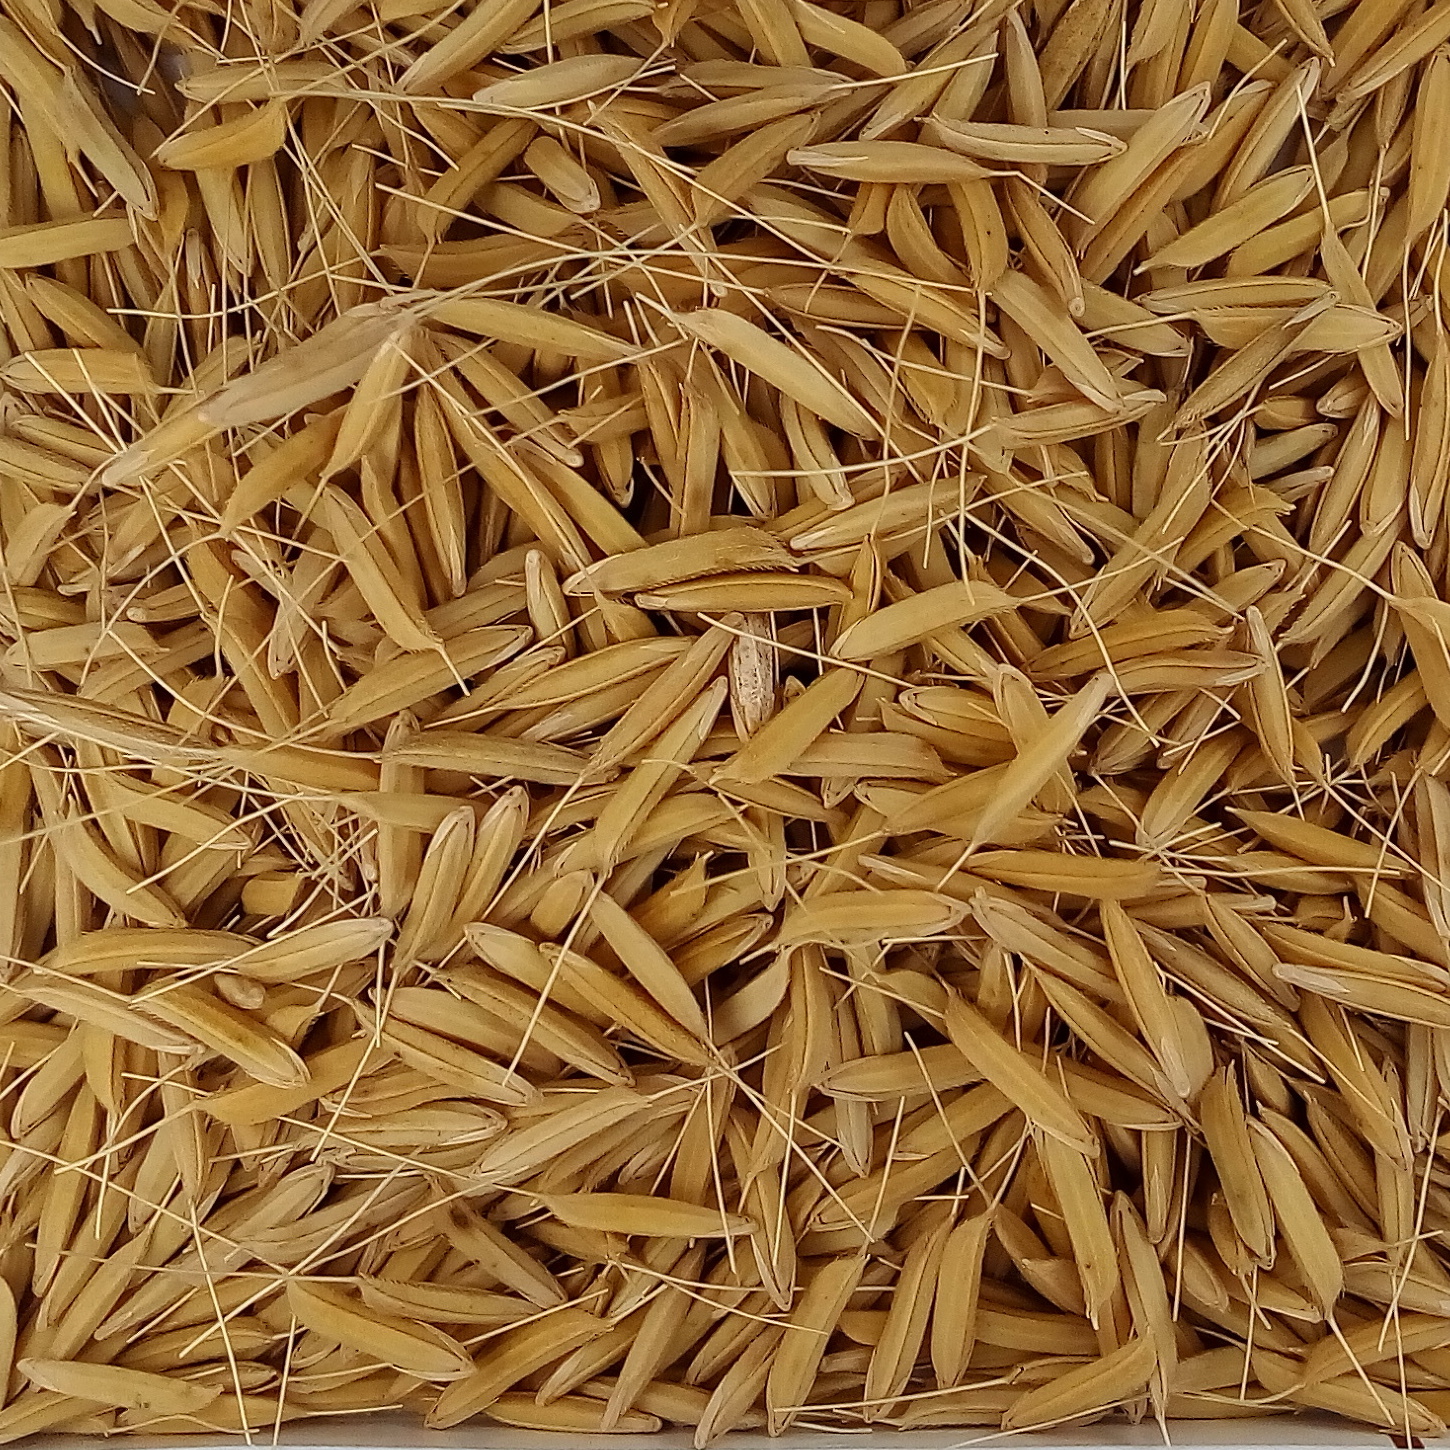
Rice seed variety: 1637